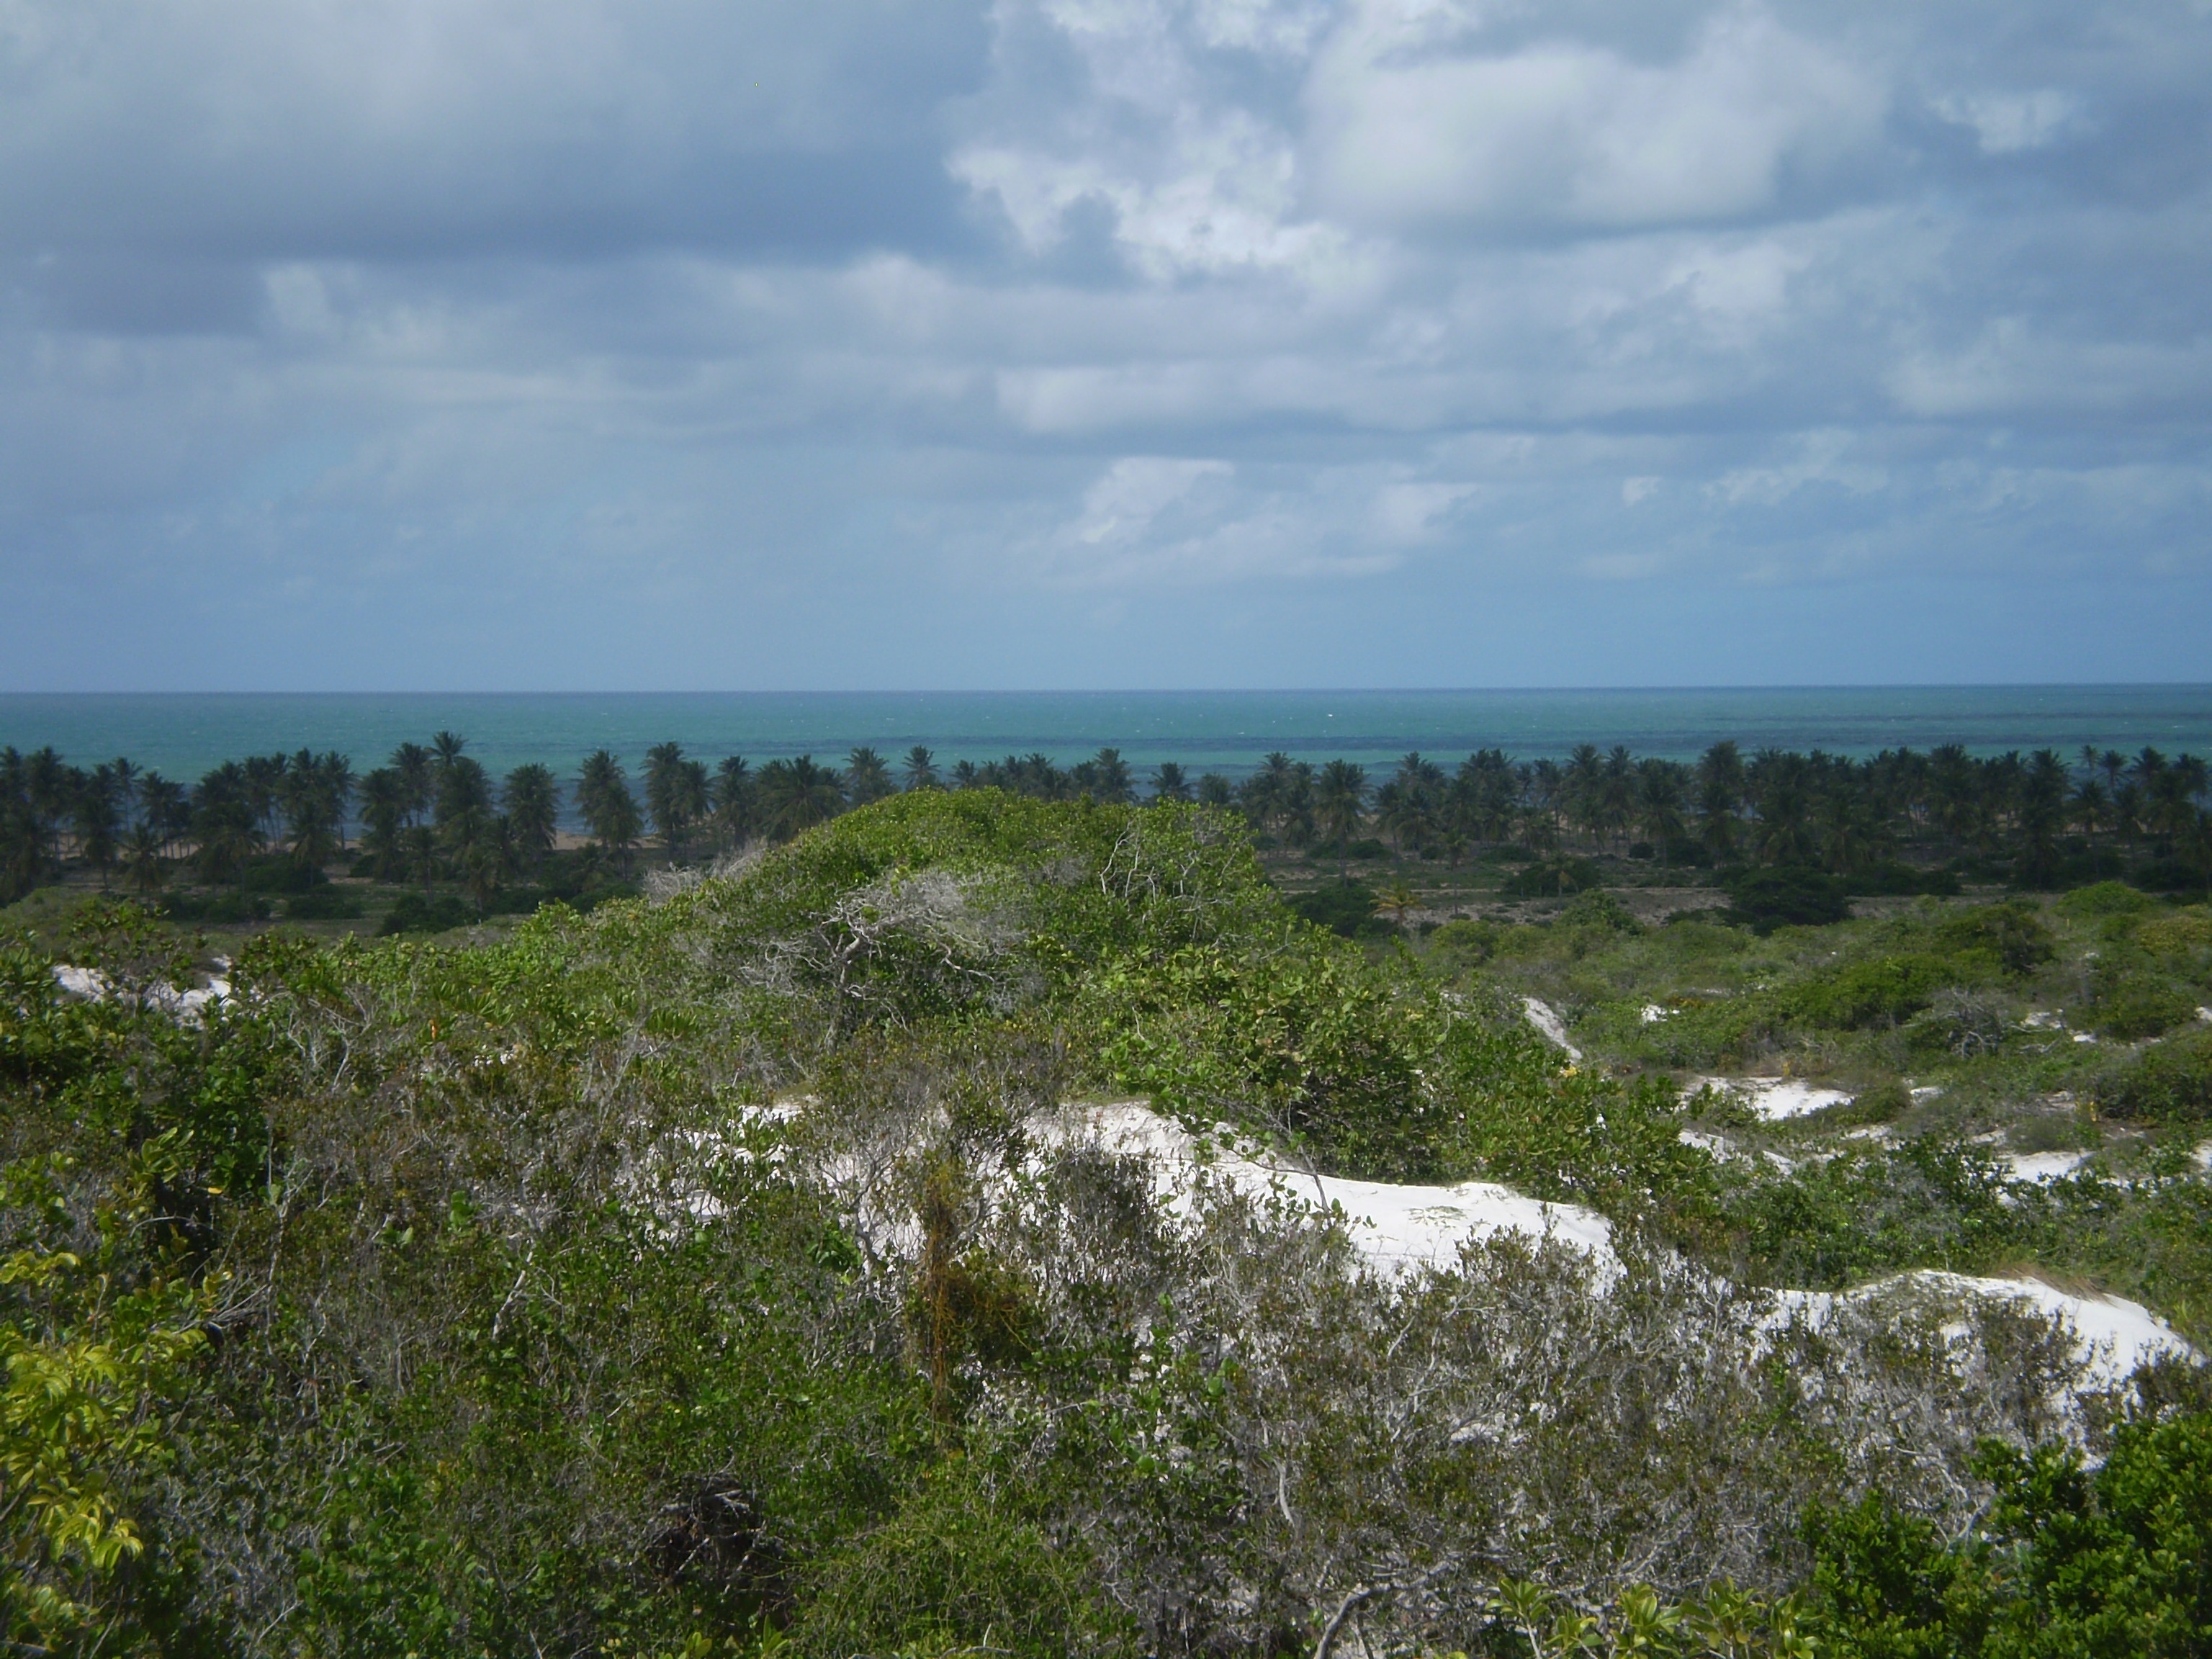
landscape, sea, coast, water, nature, ocean, horizon, mountain, cloud, sky, hill, lake, cliff, bay, terrain, ridge, plain, trees, badlands, plateau, habitat, ecosystem, cape, landform, natural environment, geographical feature